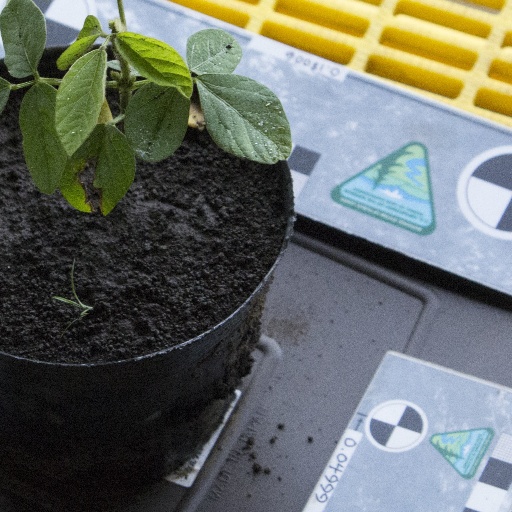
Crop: soybean